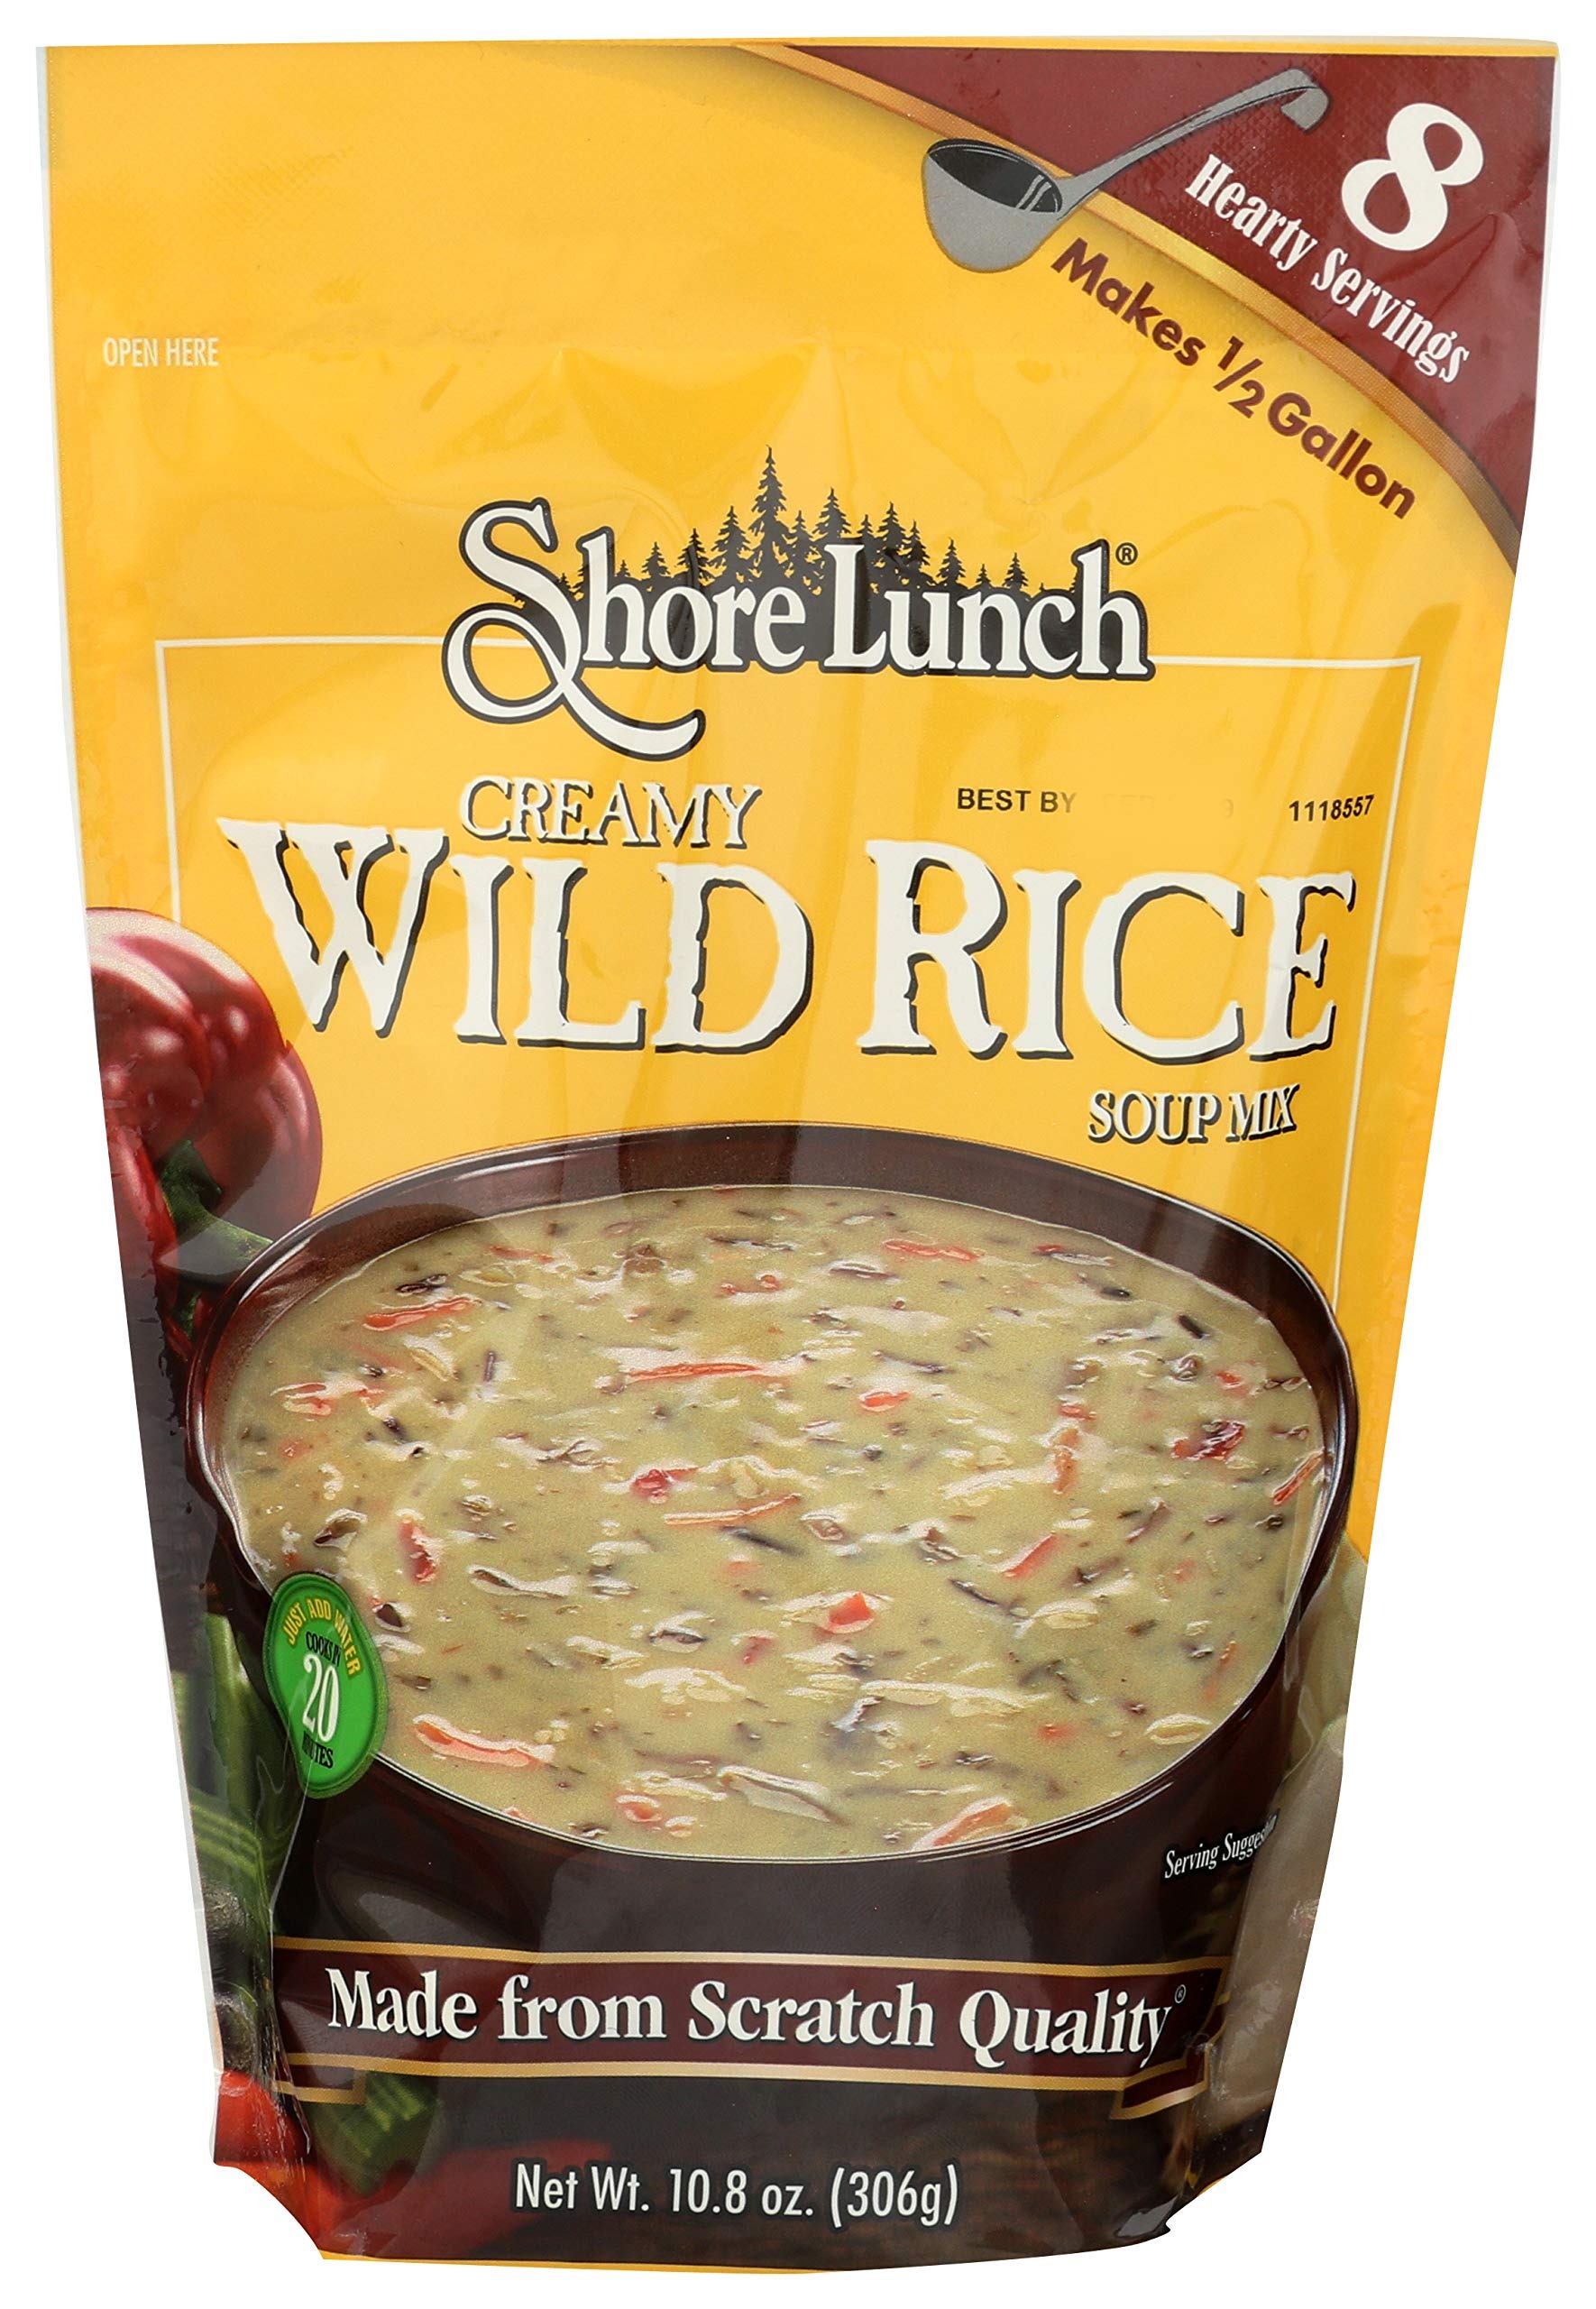
Item Name: Shore Lunch Mix Soup Creamy Wild Rice, 10.8 oz
Bullet Point 1: Prepared in a dedicated Gluten-free allergy-friendly facility
Bullet Point 2: Enjoy a savory meal in minutes with Shore Lunch Wild Rice Soup Mix
Bullet Point 3: This tasty soup is a chef-inspired blend of wild and white rice and select seasonings
Bullet Point 4: The creamy soup has a made-from-scratch quality
Value: 10.8
Unit: Ounce

Price: 11.83